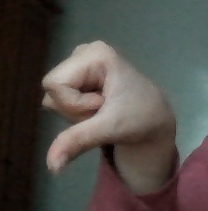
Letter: waw